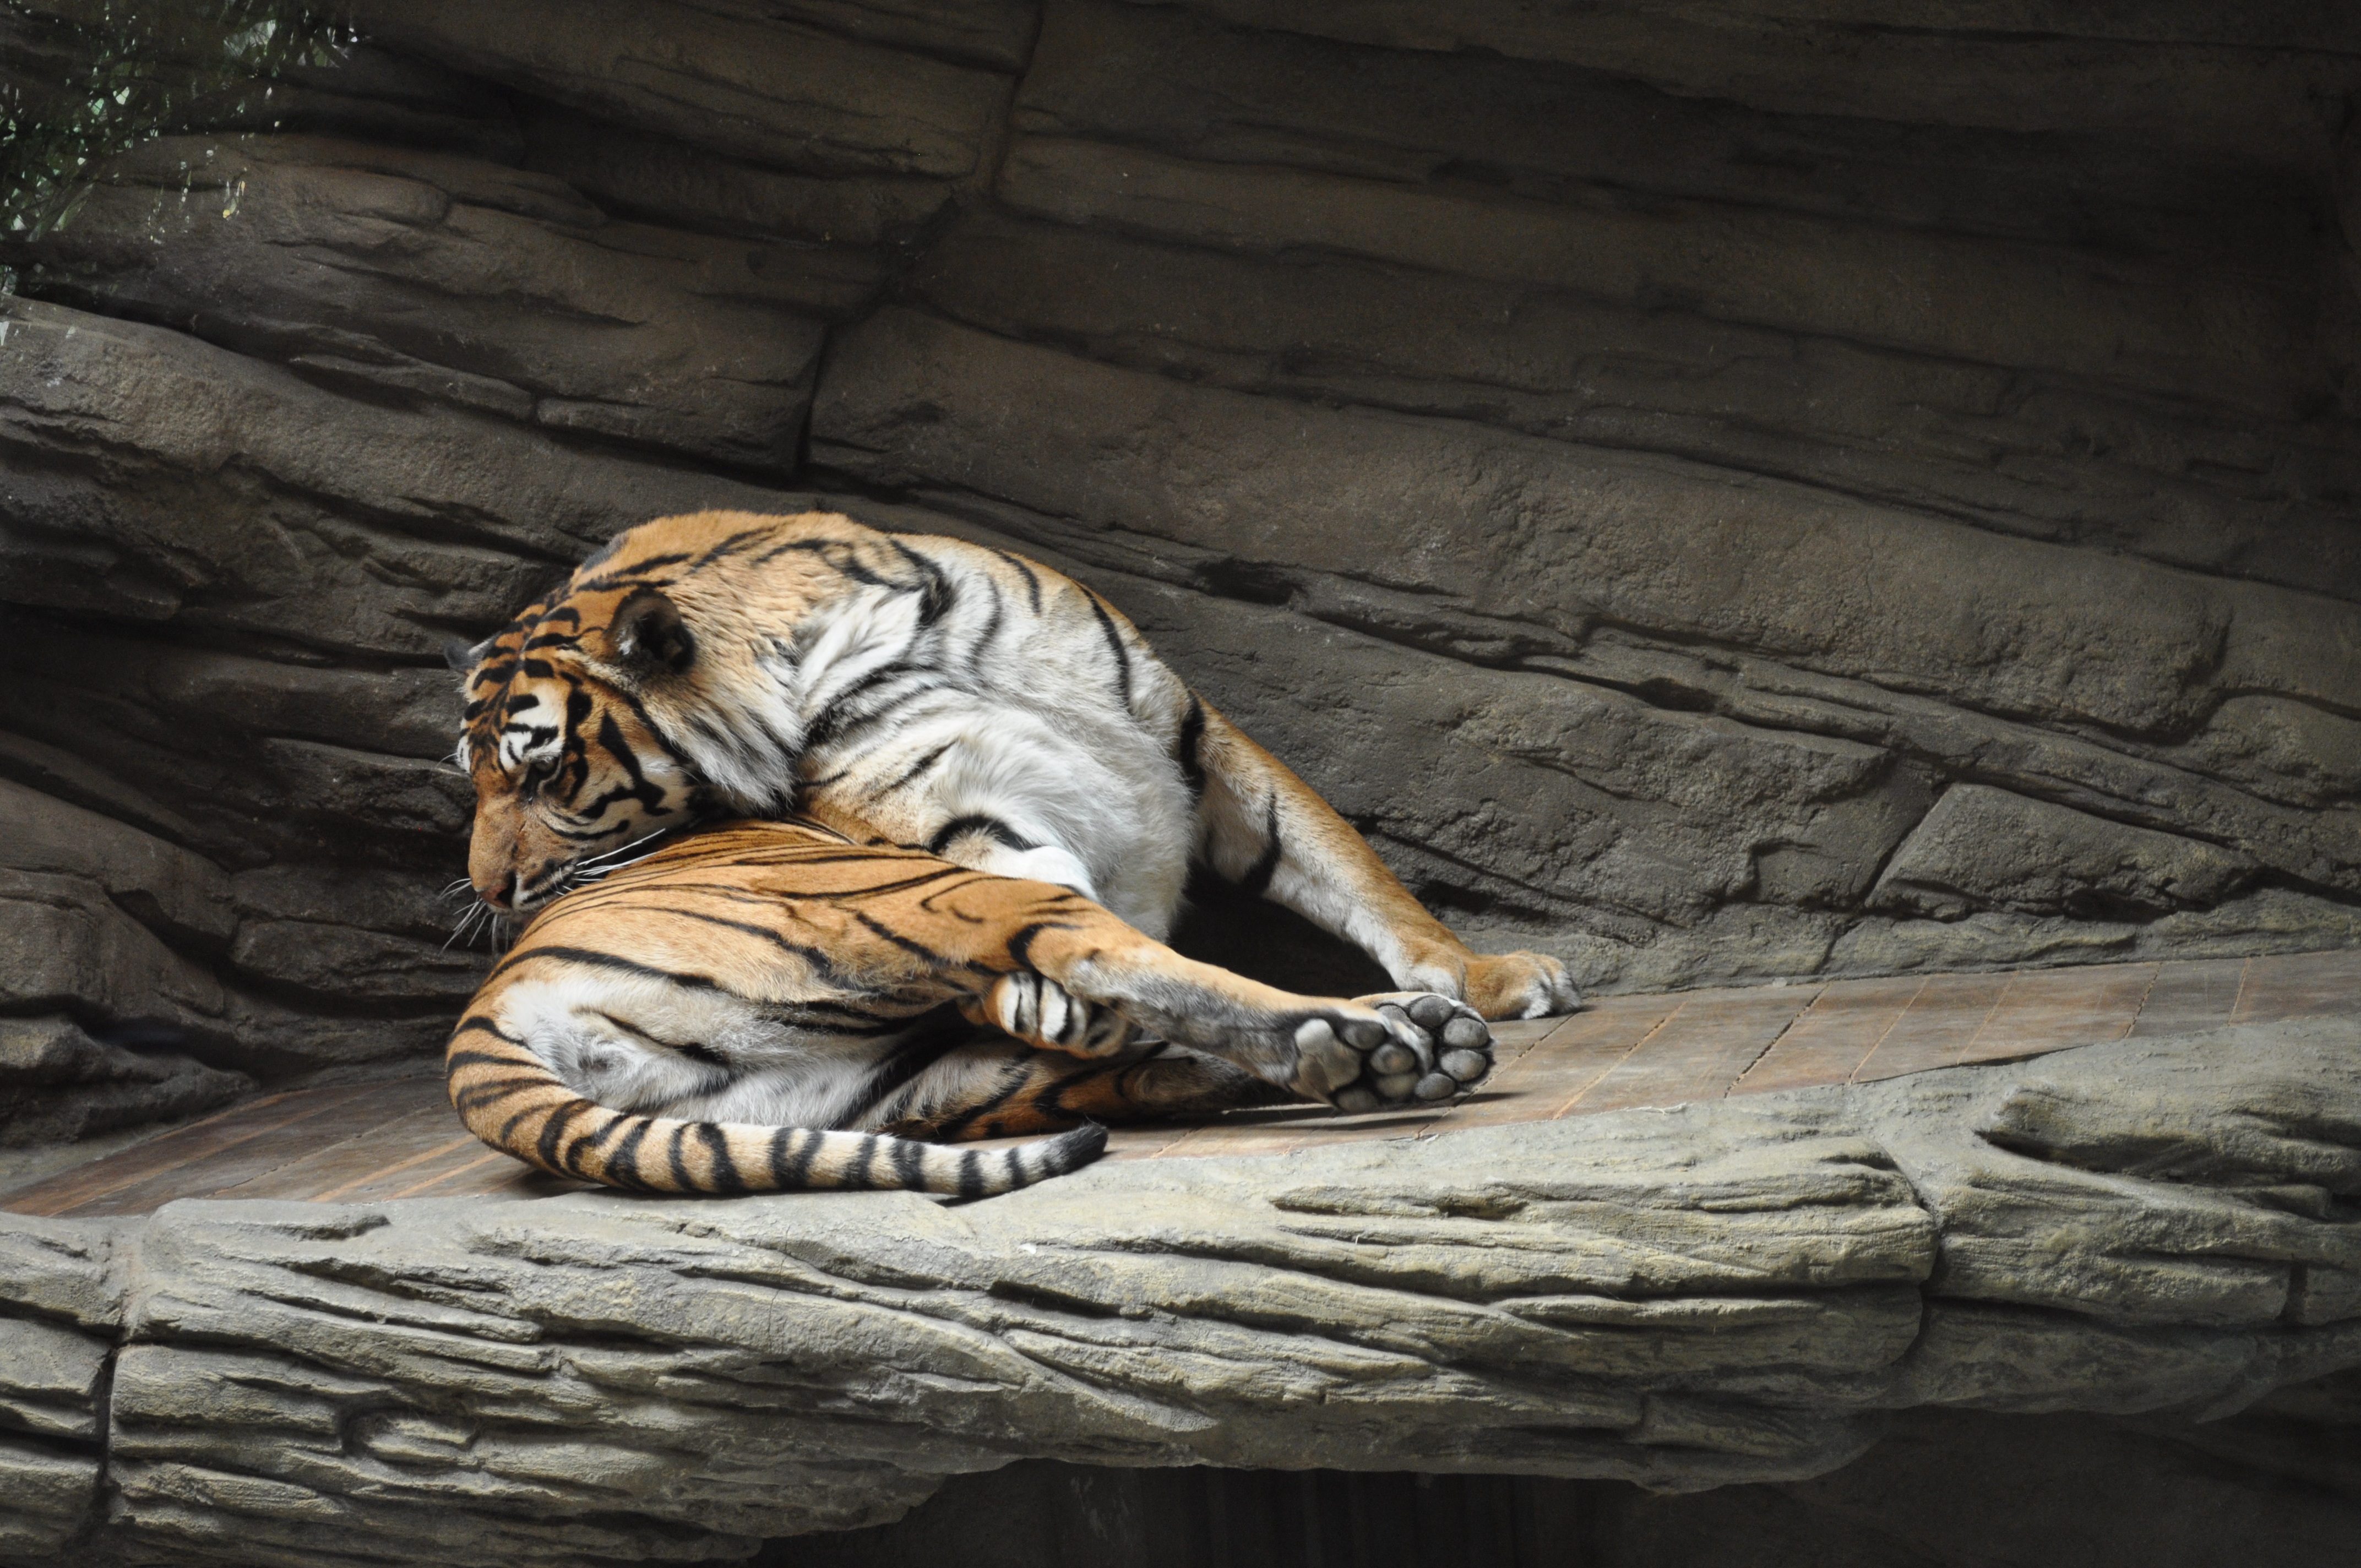
animal, wild, zoo, cat, rapid, mammal, fauna, tiger, beast, dangerous, big cats, big tiger, brno czech republic, cat like mammal